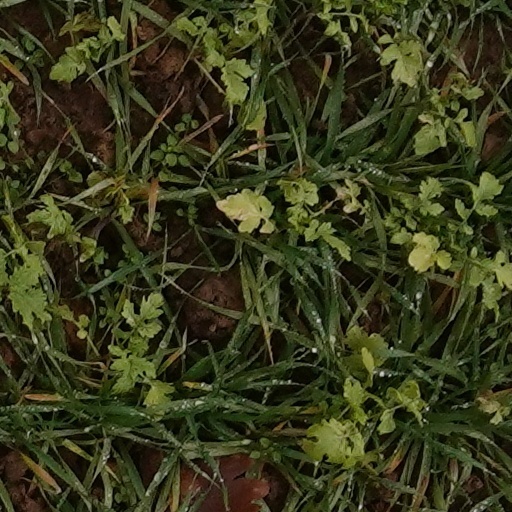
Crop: wheat